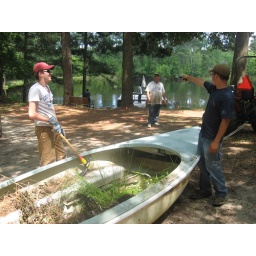
Damien, Kyle and Jeff working on putting holes in the old sailboat to sink for a fish hatchery.